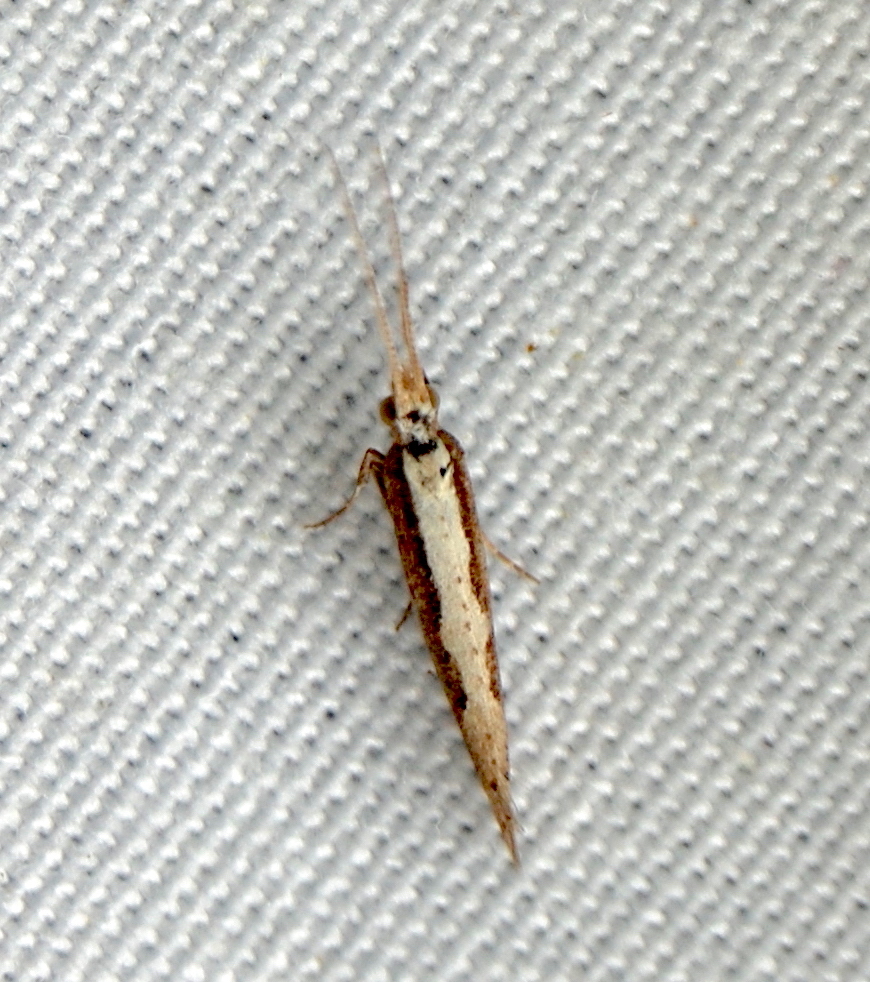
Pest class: diamondback_moth